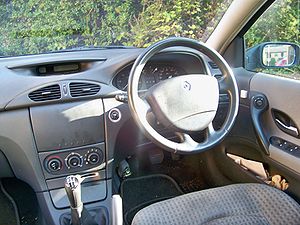
Renault Laguna II / Modelhistorie
Renault Laguna II er den anden modelgeneration af Renaults store mellemklassebil, Laguna.